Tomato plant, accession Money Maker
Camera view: vertical (180 deg); turntable rotation: 30 degrees
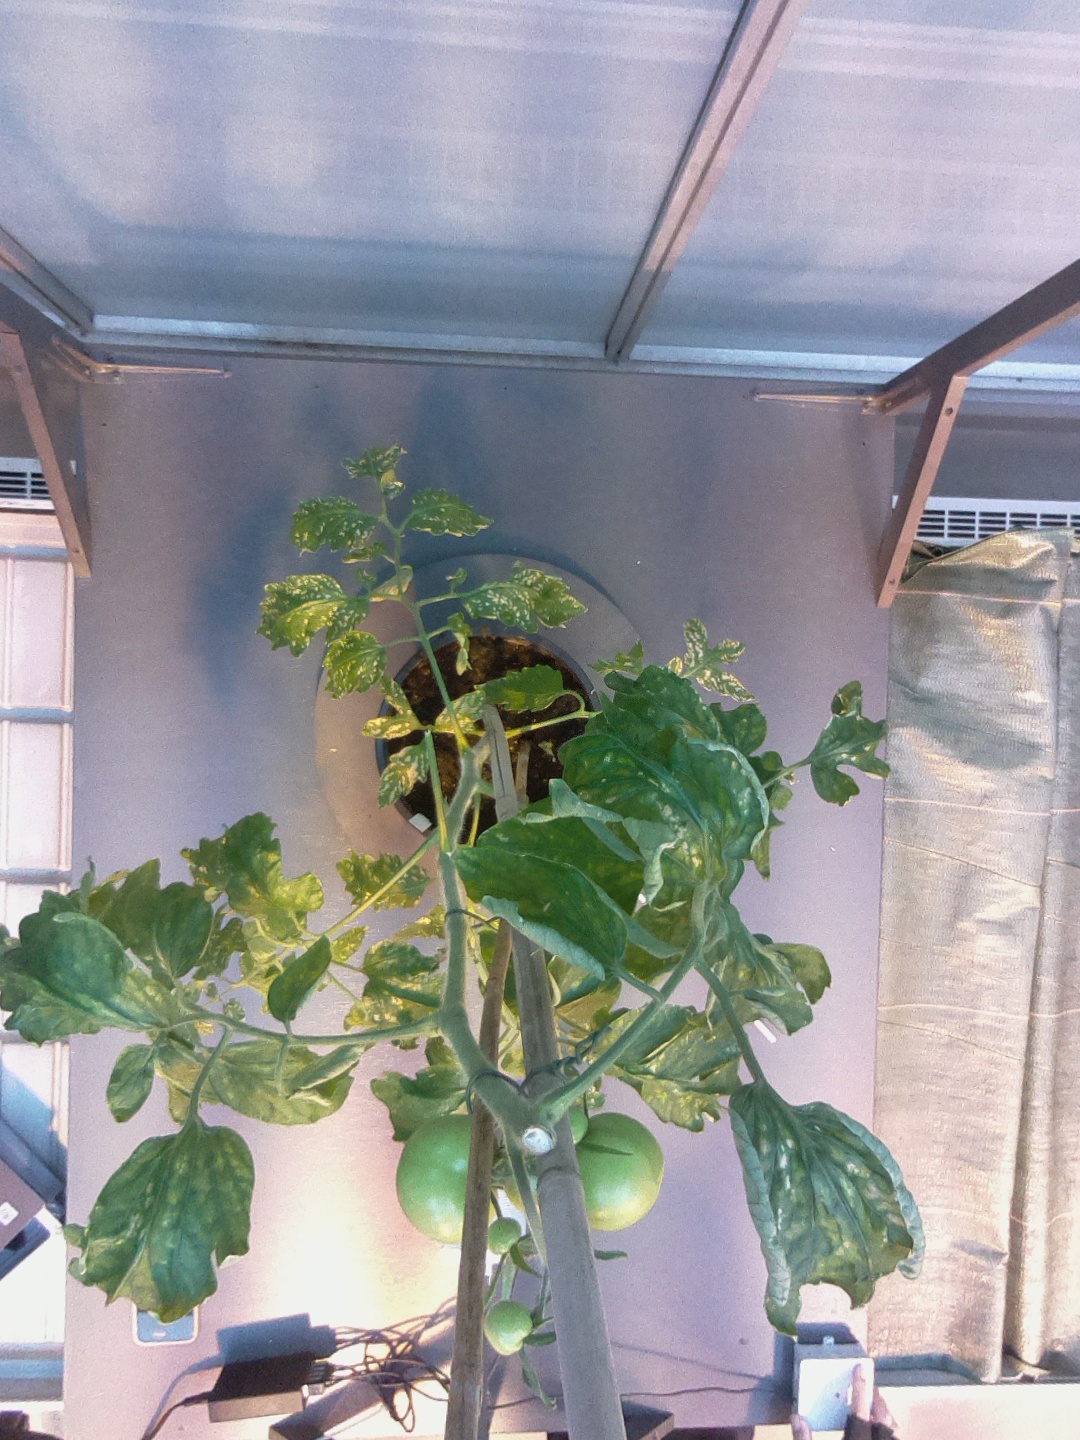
BBCH growth stage 75: 50%-60% of final fruit size